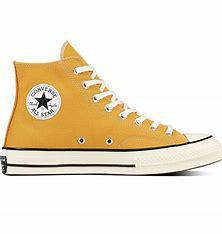
Brand: Converse
Model: Chuck 70 Hi